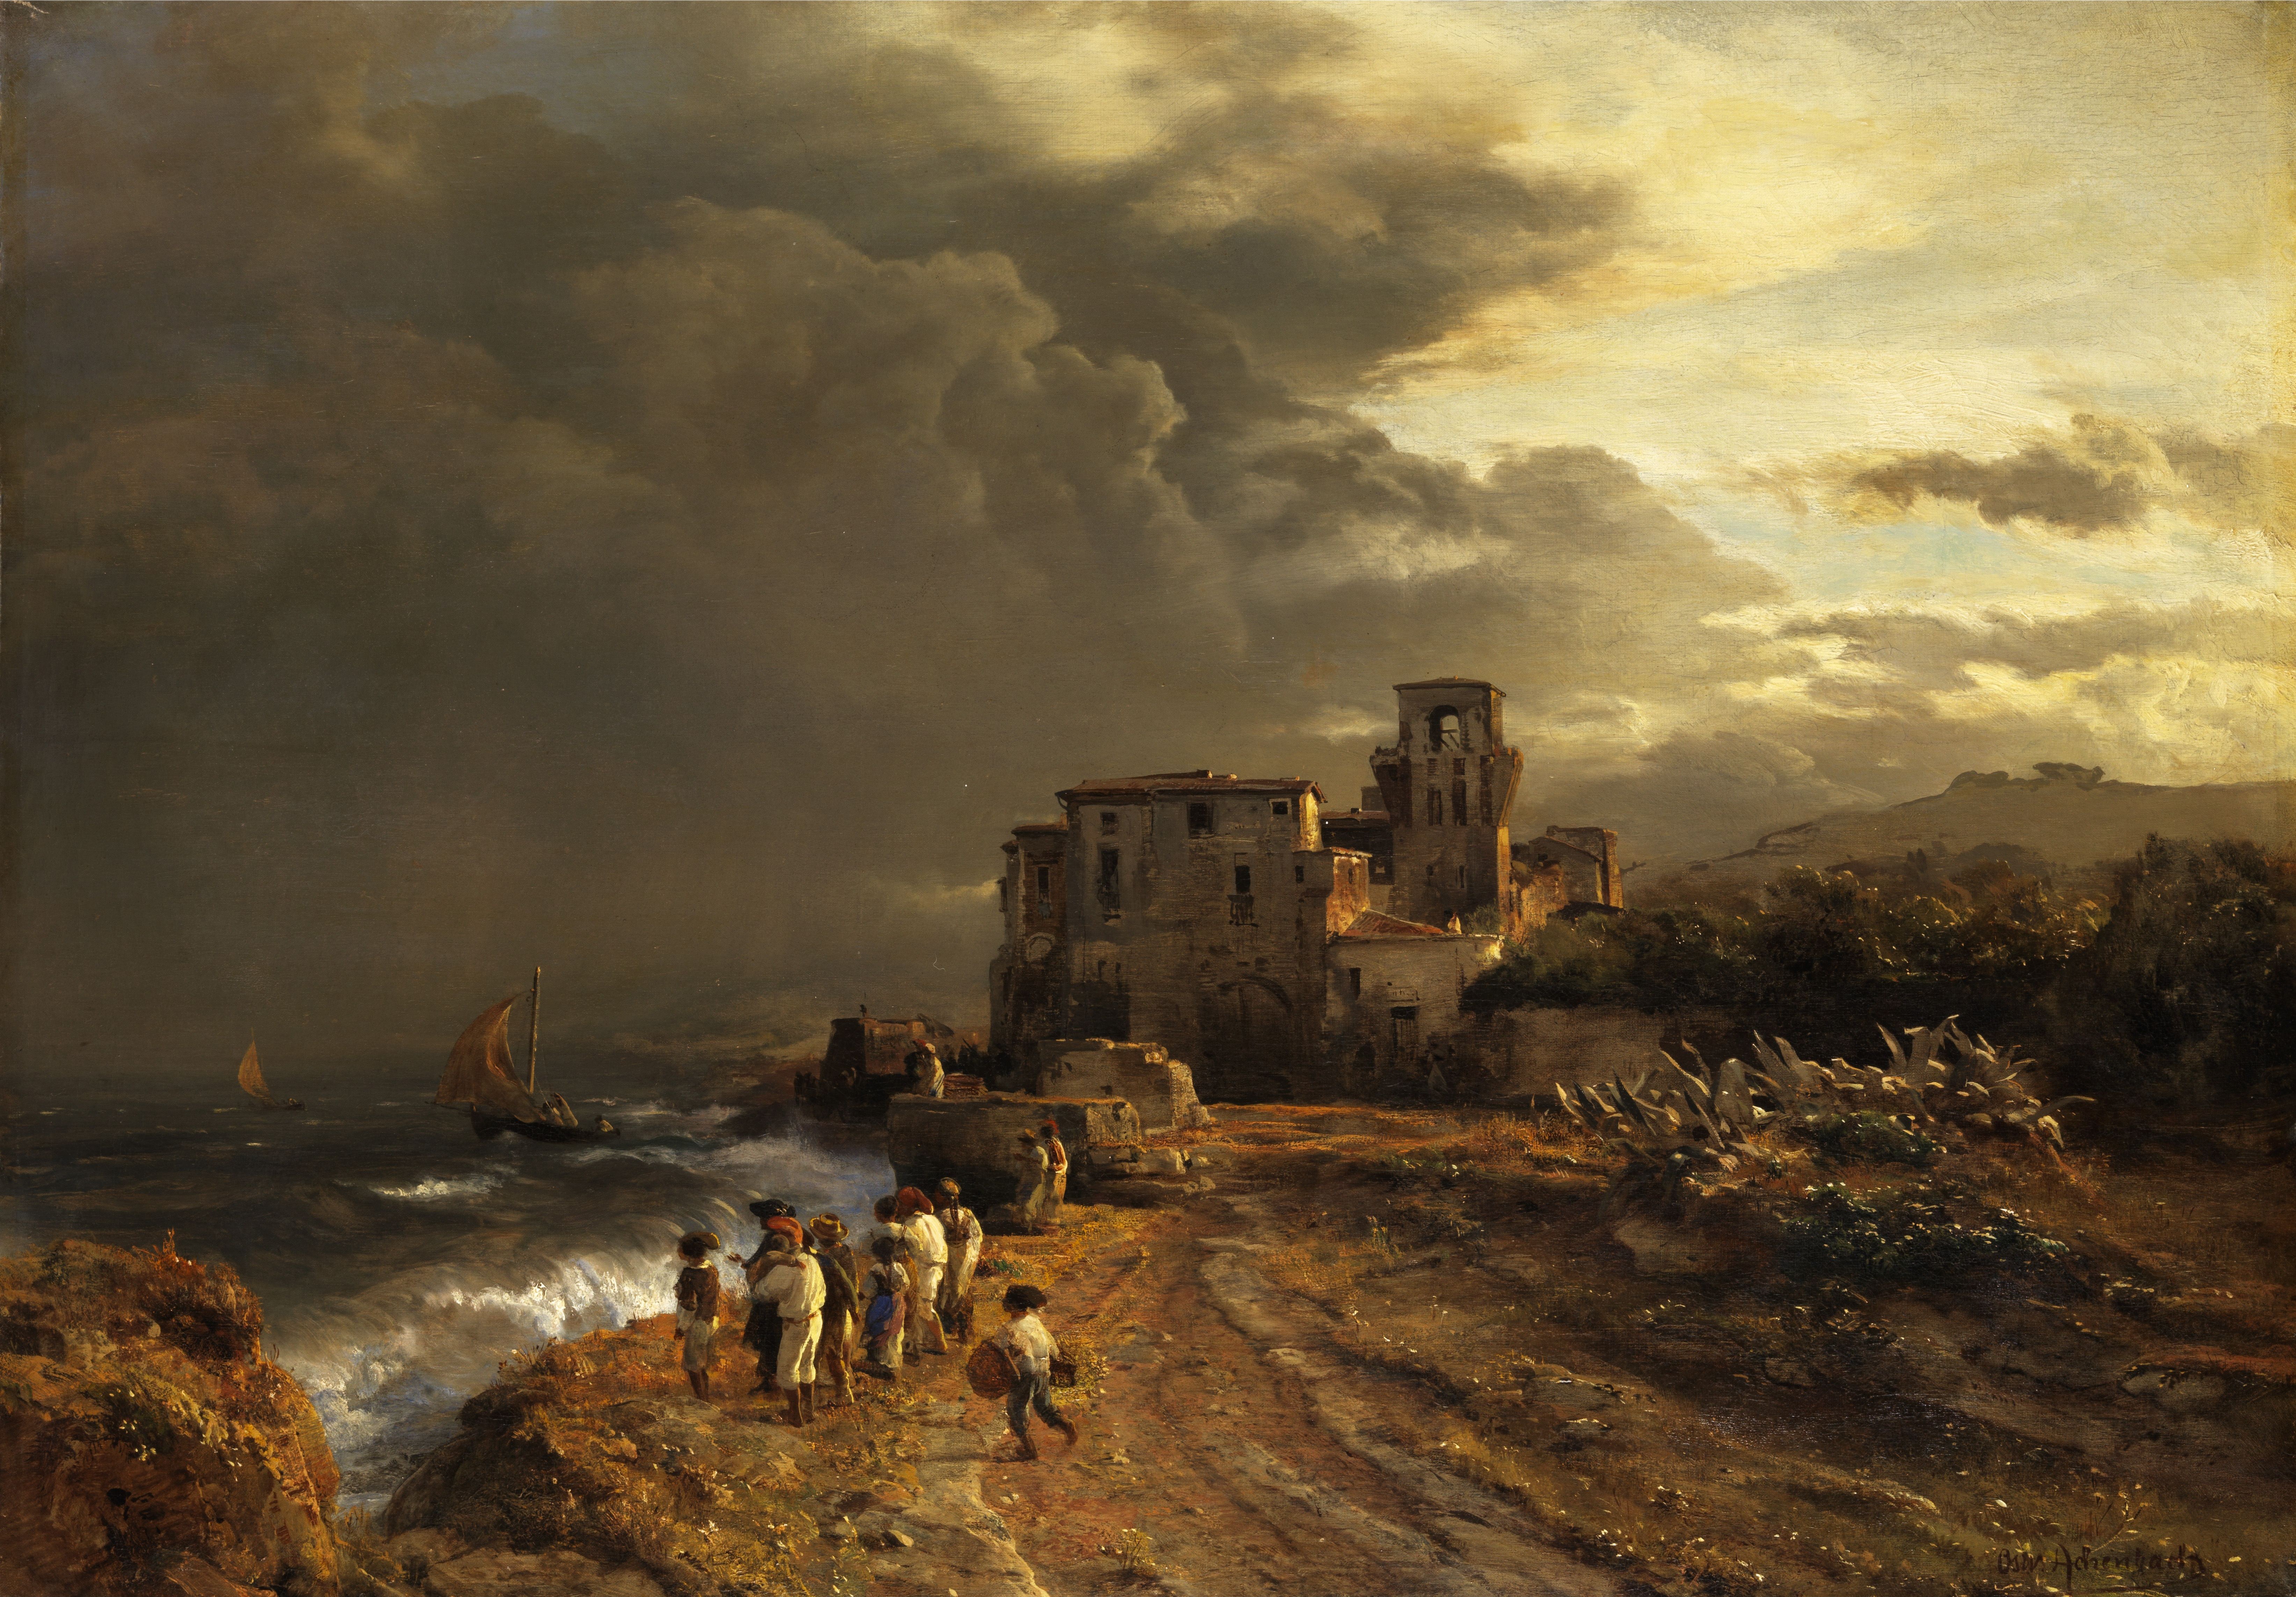
landscape, sea, coast, water, nature, rock, ocean, cloud, people, sky, countryside, morning, country, evening, scenic, storm, artistic, terrain, painting, trees, outside, art, waves, clouds, ruins, ships, windy, screenshot, artistry, oil on canvas, atmospheric phenomenon, oswald achenbach